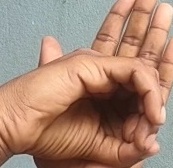
ASL sign: 0